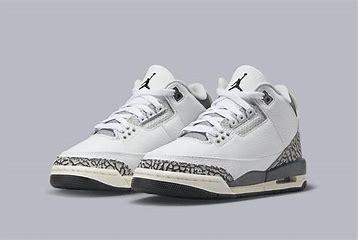
Brand: Jordan
Model: 100